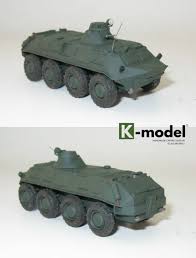
Label: BTR